Star Trek: Operation Enterprise

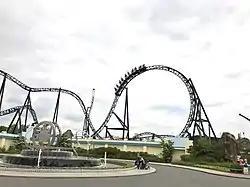

Star Trek: Operation Enterprise is a steel launched roller coaster at Movie Park Germany in Bottrop, Germany. The ride was manufactured by German company Mack Rides and opened to guests on 24 May 2017; however, its official opening ceremony took place on 14 June 2017.